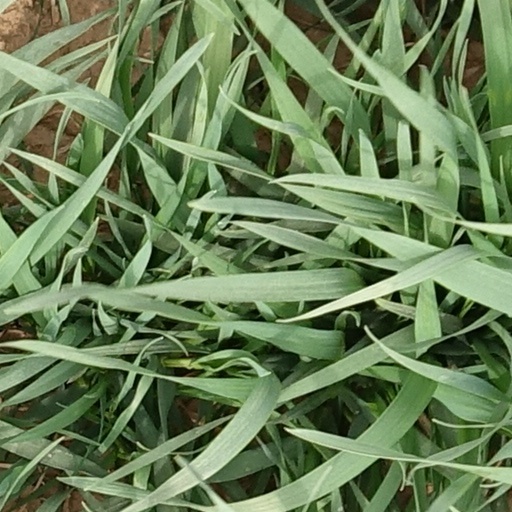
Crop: wheat